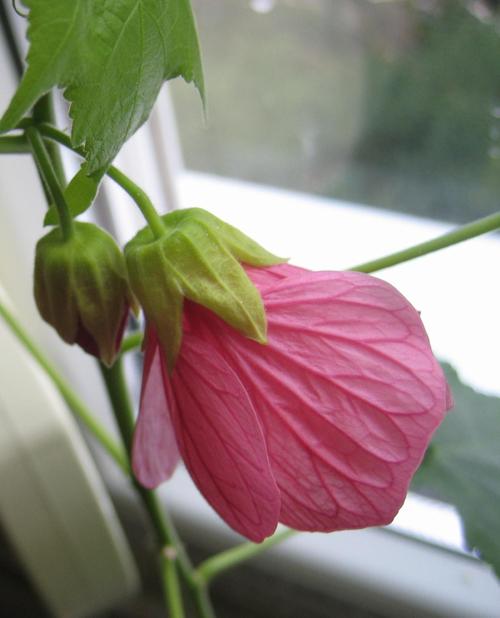
Label: mallow